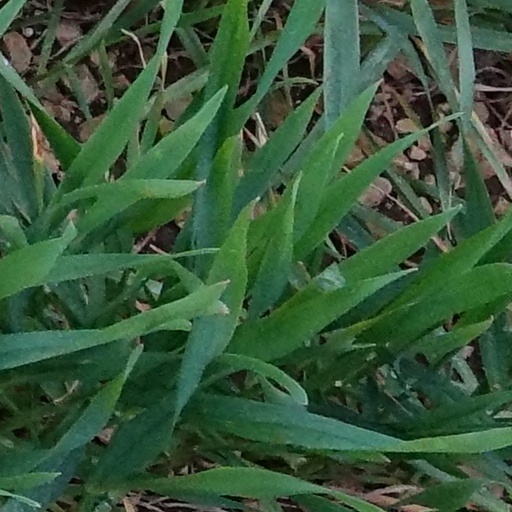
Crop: wheat